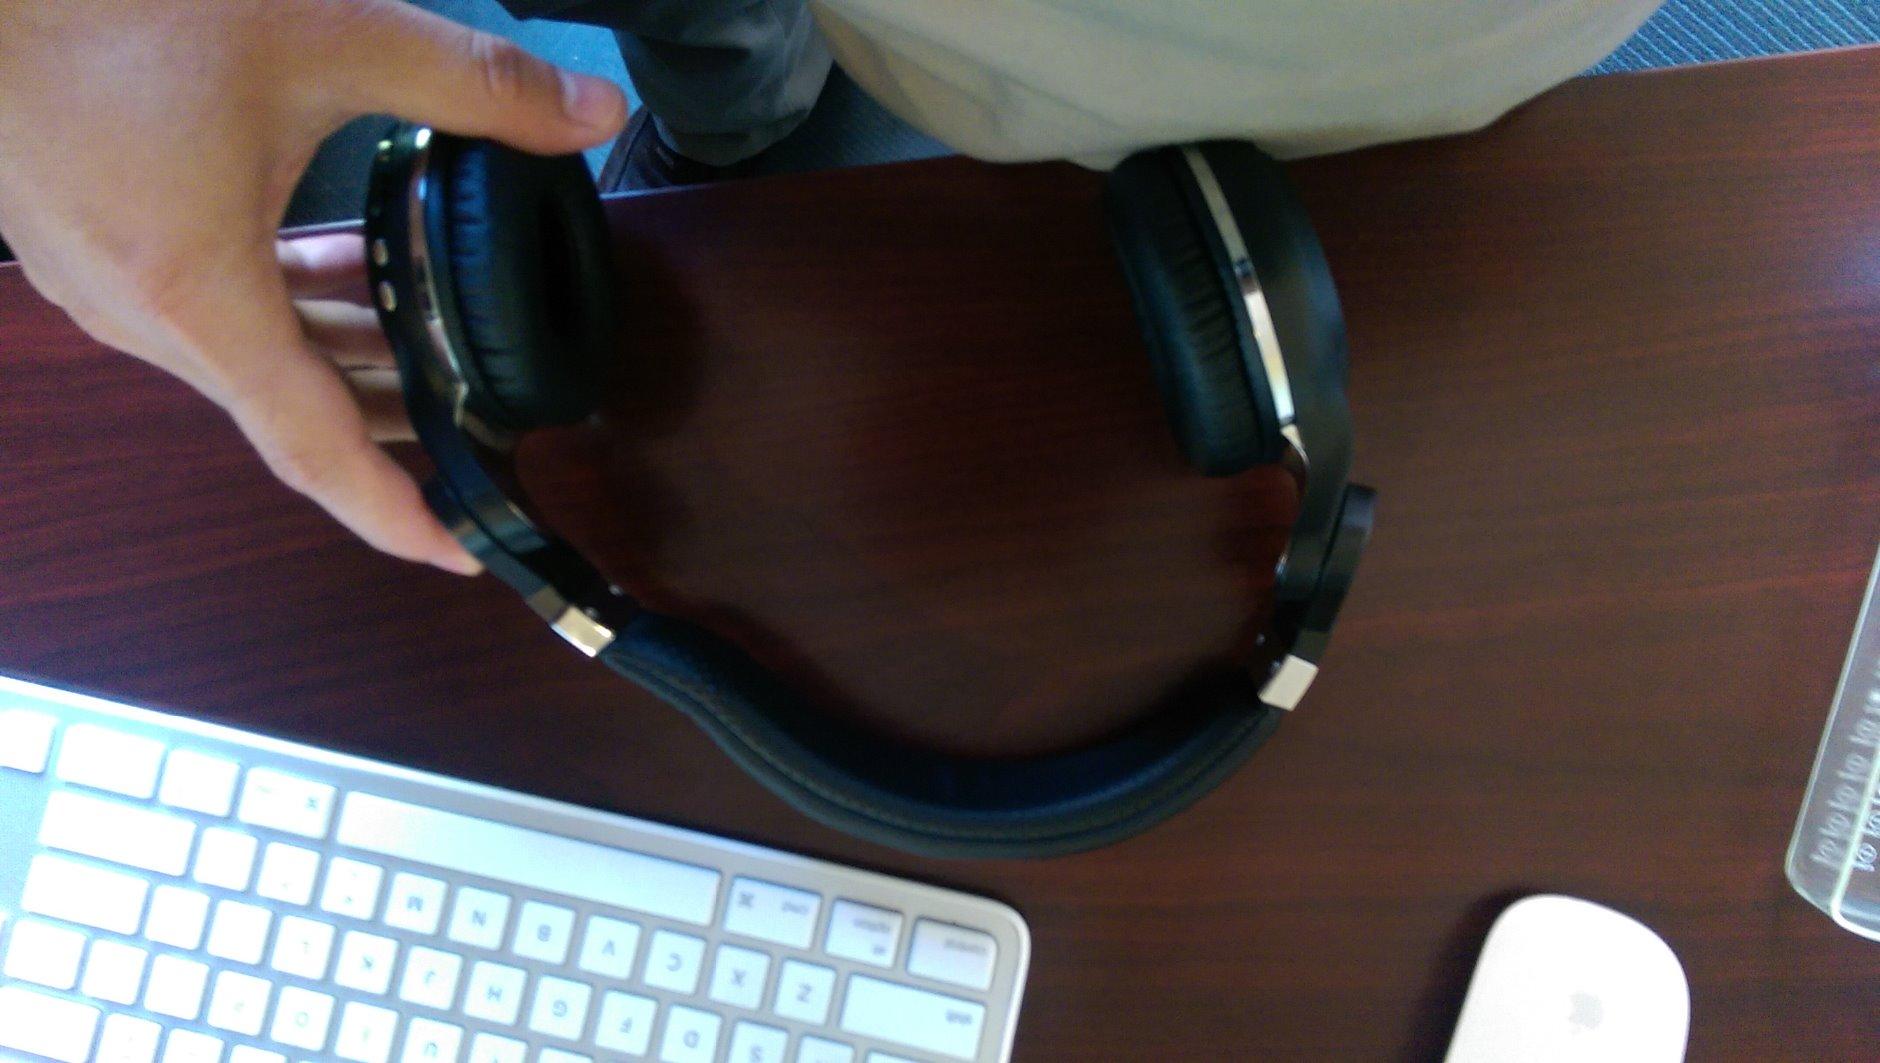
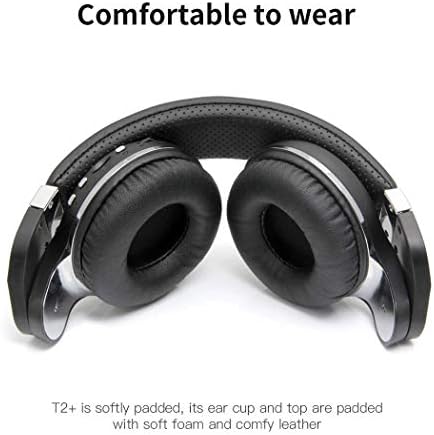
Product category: headphones
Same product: yes